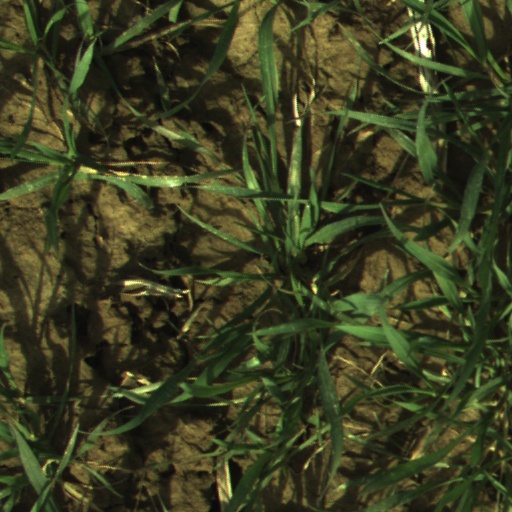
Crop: wheat